Totchtawan Sripan

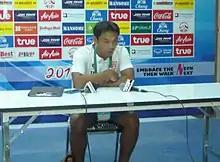

In December 2010, Tawan, now Totchtawan, joined his hometown club Saraburi when the club was still in the Regional League Division 2, the third level division. He spent his first year by promoting his club from the Division 2 to Division 1. His debut was the game in Division 1 Promotion stage against Rangsit University which Saraburi won 2–0. Saraburi promoted to Division 1 by finishing third place in group A of the qualification. Saraburi stayed in Thai second division for four years before the historic promotion. Saraburi promoted to Thai Premier League after becoming runners-up in the end of 2014 season.